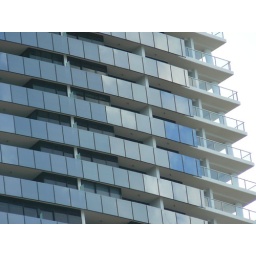
Varying shades of blue reflected in glass panes of building, Surfers Paradise